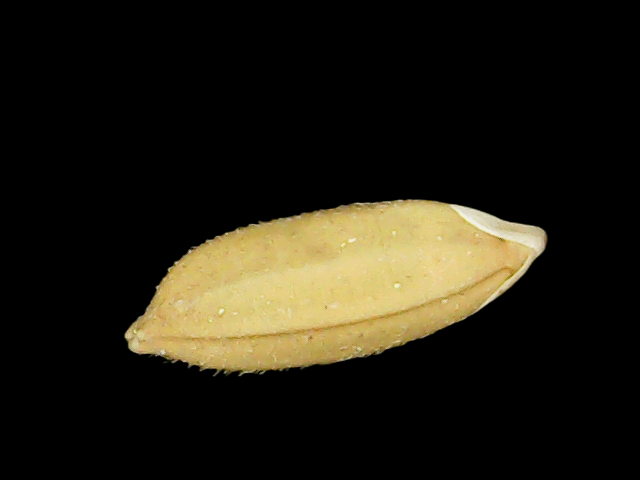
Rice variety: Binadhan10